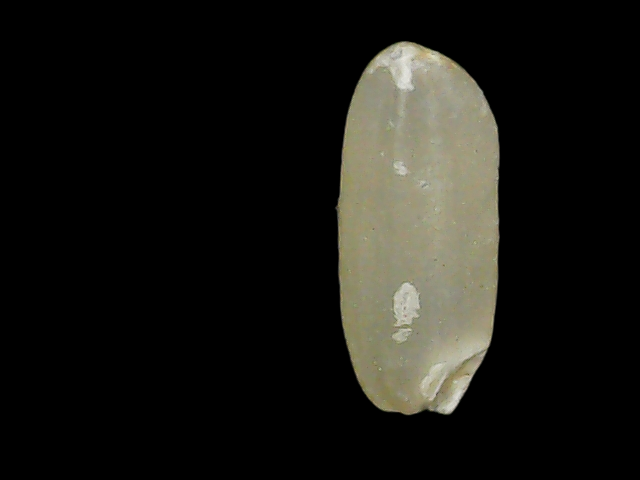
Rice variety: Binadhan11